Special Tasks and Rescue (Malaysia Coast Guard)

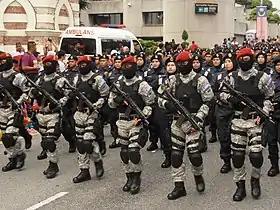

STAR special operations commandos wear scarlet-red berets to distinguish themselves from other Malaysian special operations units. The STAR berets use the same red colour as the MCG logo. Before adopting the current colour, STAR special operations commandos used the 'Midnight Express' colour beret .